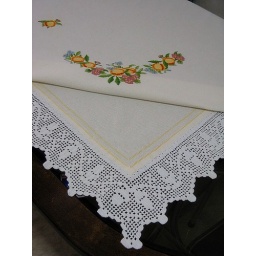
Toalha com frutos bordados - Tablecloth with fruits in cross stitch